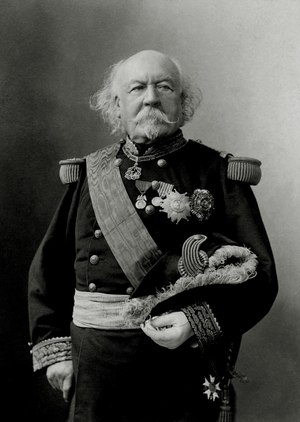
François Certain de Canrobert par Nadar
François Marcellin Certain de Canrobert, né François Certain Canrobert à Saint-Céré le 27 juin 1809, et mort à Paris le 28 janvier 1895, est un maréchal français. Il s'illustre dans les principales campagnes du Second Empire. Après avoir été un soutien indéfectible de Napoléon III, il devient sous la Troisième République l'une des figures du parti bonapartiste et siège, de 1876 à 1894, au Sénat au sein du groupe de l'Appel au peuple.
La franc-maçonnerie sous le Second Empire connaît une mise sous tutelle du pouvoir de Napoléon III. Le Second Empire assimile la franc-maçonnerie et les francs-maçons en général à une menace et vise soit à la contrôler soit à la faire disparaître. Refusant de se soumettre à un pouvoir impérial, des francs-maçons font le choix de l'exil et s'embarquent pour l'Angleterre. Pour subsister, le Grand Orient de France, principale puissance maçonnique, et la franc-maçonnerie française en général, comme elles l'avaient fait lors des périodes révolutionnaires ou de celle du Premier Empire, se doit d'accepter de grandes concessions. Pour éviter la dissolution, elle opte pour la solution des « princes protecteurs » chargés d'en prendre la grande maîtrise. La période autoritaire voit l'interdiction des débats politiques, un effacement et une réduction des loges, souvent absentes des provinces, soumises à une faiblesse des effectifs, avant de connaître de nouvelles dynamiques et un nouvel essor lors de la période libérale du Second Empire. Durant la guerre de 1870, les obédiences ne soutiennent pas la politique impériale et sont plutôt pacifiste.
Félix Tournachon, dit Nadar, né le 5 ou le 6 avril 1820, au 195, rue Saint-Honoré, et mort le 20 mars 1910 dans la même ville, est un caricaturiste, écrivain, aéronaute et photographe français.